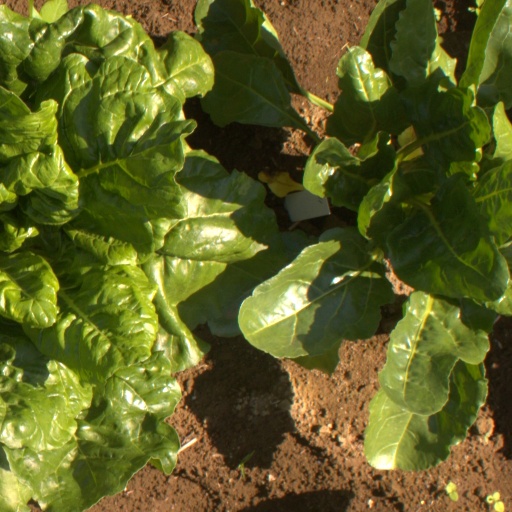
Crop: sugar beet